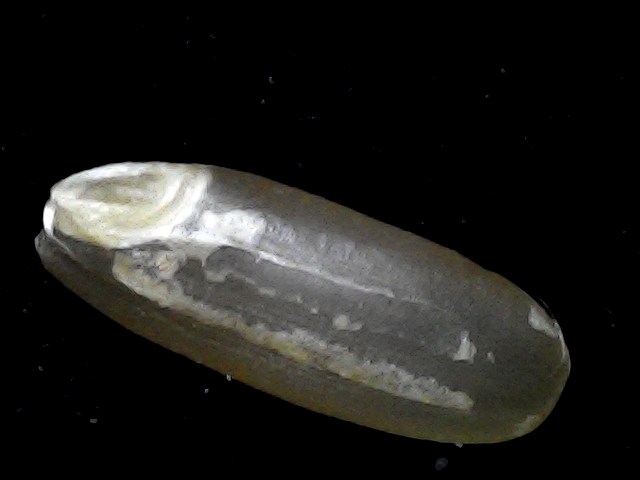
Rice variety: BR23